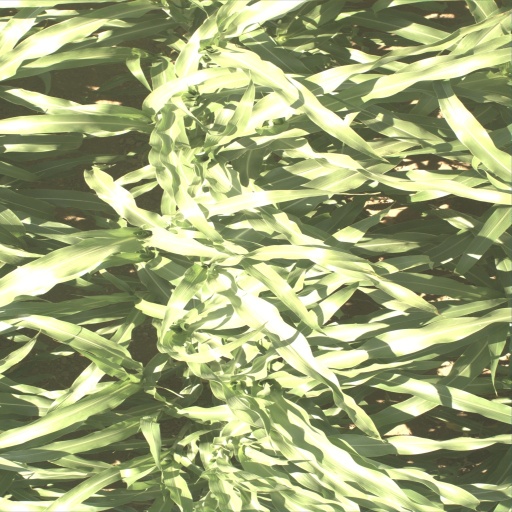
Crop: sorghum